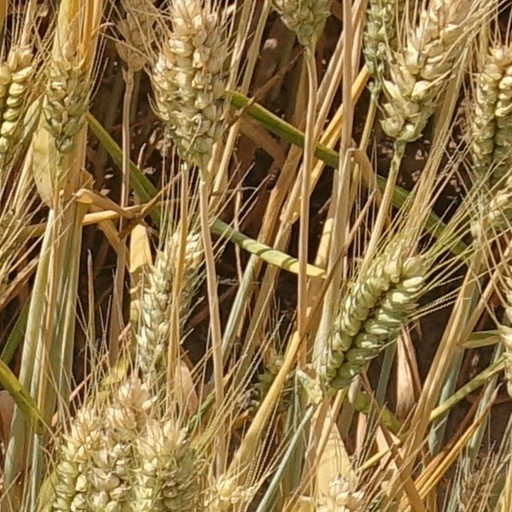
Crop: wheat